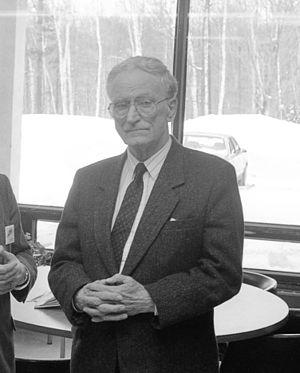
Claude Ryan, 1988, visite une école dans la région de Québec en tant que ministre de l'Éducation
Claude Ryan né à Montréal au Québec le 26 janvier 1925 et mort le 9 février 2004 à Montréal au Québec est un intellectuel, journaliste et homme politique québécois.
Cet article traite des événements qui se sont produits durant l'année 1982 au Québec.
Argenteuil est une circonscription électorale provinciale du Québec. Elle est située dans la région administrative des Laurentides.
L'élection générale québécoise de 1981 est tenue le 13 avril 1981 afin d'élire à l'Assemblée nationale du Québec les députés de la 32ᵉ législature. Il s'agit de la 32ᵉ élection générale dans cette province canadienne depuis la confédération de 1867. Le Parti québécois, au pouvoir depuis 1976 sous le premier ministre René Lévesque, est reporté au pouvoir et forme un gouvernement majoritaire.